Sally Bush

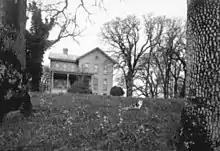
Bush House from Mission Street, with oak trees, wildflowers, and cat. By Sally Bush, using glass plate negative process.

Along with her brother A. N. Bush, Sally Bush became a proficient photographer. The Salem Public Library archives include over 2200 of their photographs, more than half taken by her, some using glass plate negatives. She created both portraits and candid photos of her friends and family, Bush House, the grounds, and conservatory.